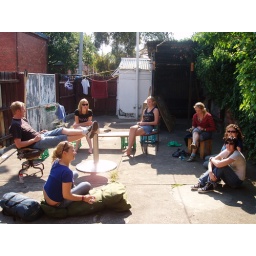
sitting in the backyard of dave and mimi's house in carlton north... about to leave for moulamein in NSW for Confest 2007